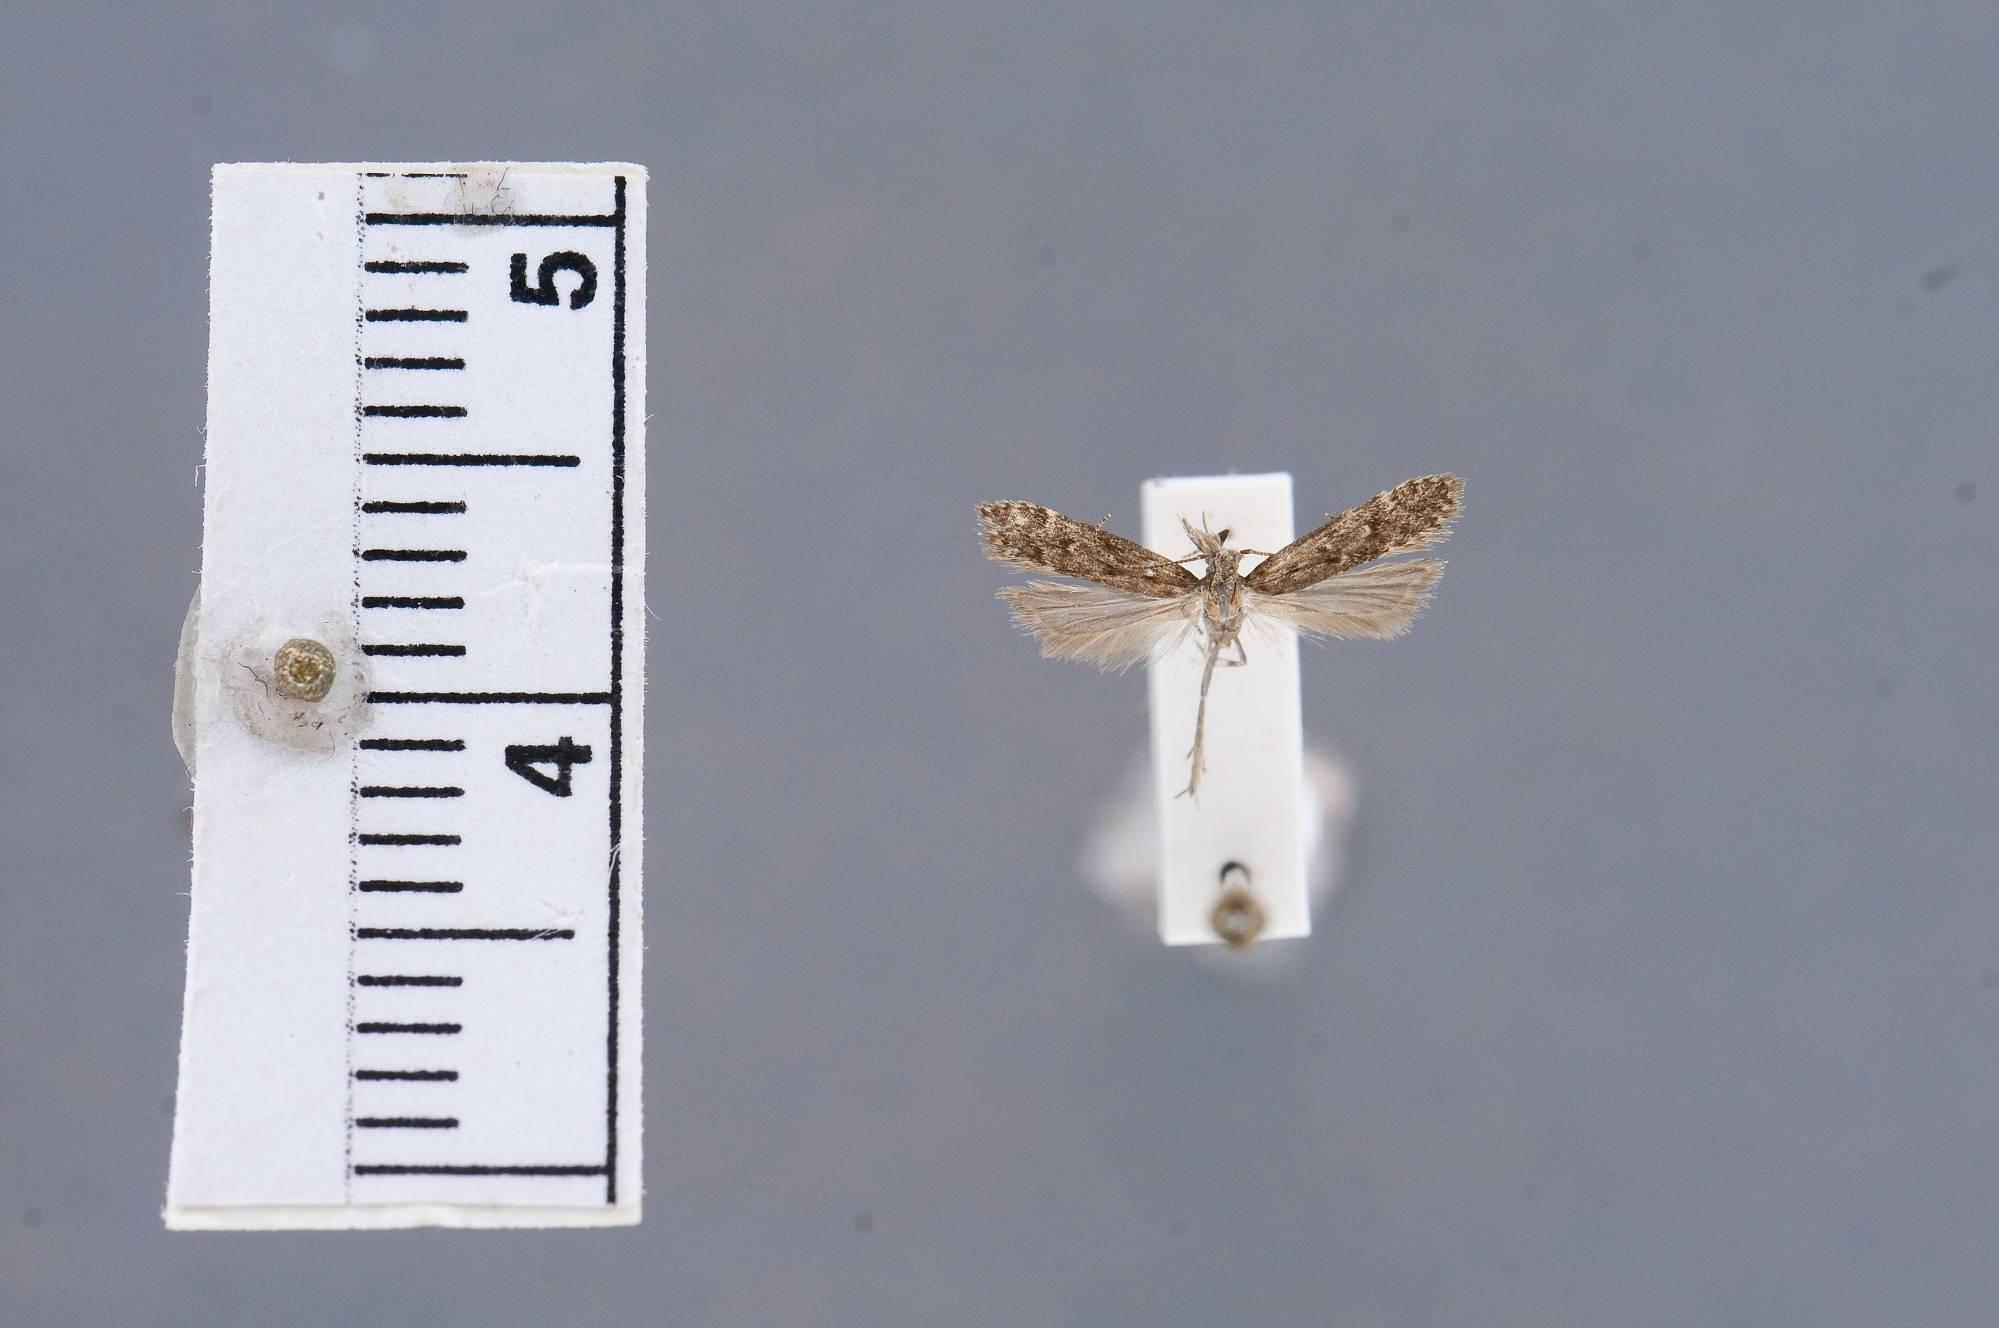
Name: Dichomeris ardelia
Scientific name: Dichomeris ardelia Hodges, 1986
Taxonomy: Animalia, Arthropoda, Insecta, Lepidoptera, Glossata, Gelechiidae, Dichomeridinae
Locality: Archbold Biological Station, Lake Placid, Highlands, Florida, United States
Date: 1 May 1964 to 7 May 1964